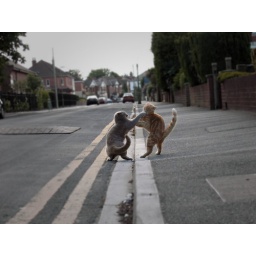
Just up the road from the house in Moordown.